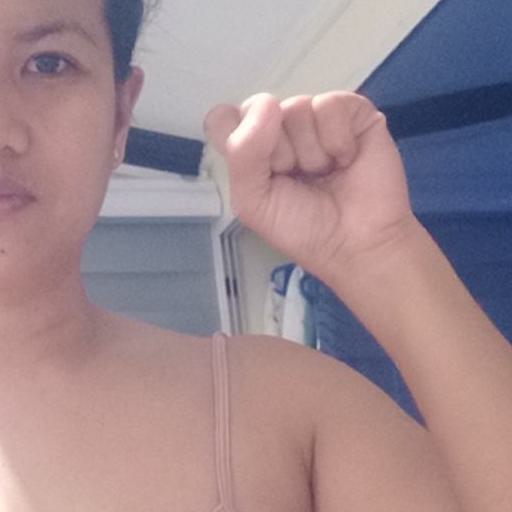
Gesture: fist